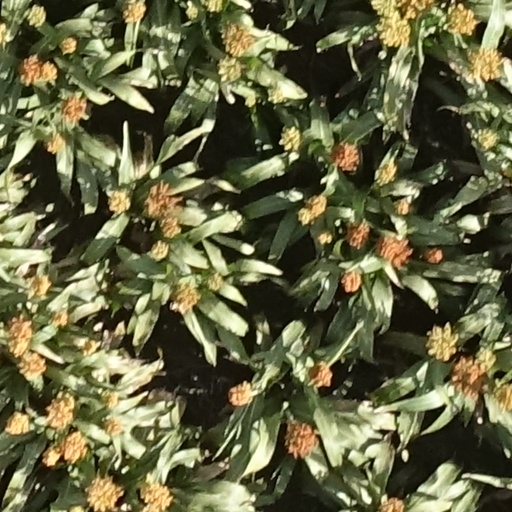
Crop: sorghum